Northwest Airlines

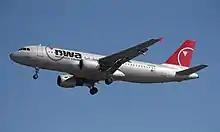
Northwest Airlines Airbus A320 landing at Vancouver International Airport

On August 20, 2005, after months of negotiations, an impasse declared by the NMB and a 30-day cooling off period, the over 4,750 Northwest aircraft mechanics, janitors, and aircraft cleaners represented by AMFA went on strike against the company. After numerous negotiation sessions, no agreement was reached, and the company began hiring permanent replacement workers. In mid-October, after permanently hiring about 500 non-union workers, Northwest made a final offer to the union. The offer would have saved 500 union jobs and offered four weeks of severance pay to terminated employees. This offer was worse than the original declined by the union, which would have saved over 2,000 jobs and offered 16 weeks of severance pay. On October 20, 2005, AMFA announced that it would not allow its members to vote on the offer, citing that parts of the contract would violate the union's commitment to its members. Finally, in late December 2005, Northwest made what it termed its "final offer" to the union. The agreement would have terminated all striking workers and given them rights to unemployment compensation. The union voted down the offer. On October 9, 2006, AMFA leadership and Northwest reached an agreement. Under the settlement, all AMFA workers still on strike as of that date were converted to lay-off status with five weeks of severance pay (ten weeks if they resigned from Northwest). However, these employees had a right-of-recall to their old jobs. The settlement was approved on November 6, 2006.